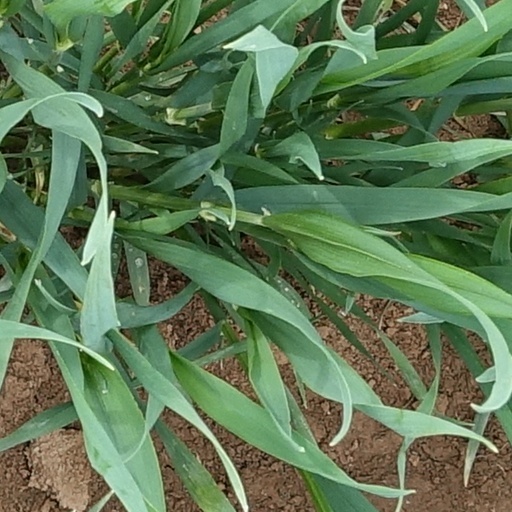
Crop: wheat